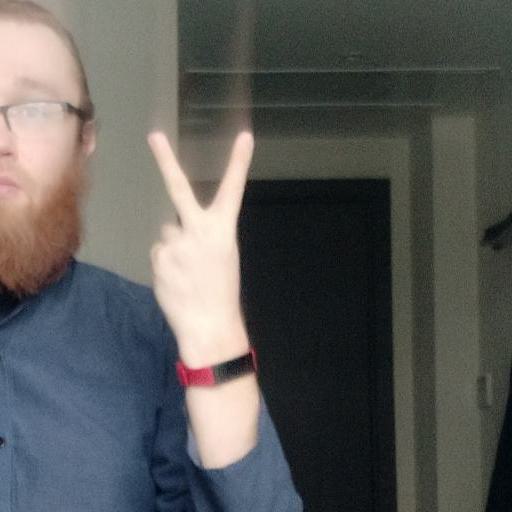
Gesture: peace_inverted